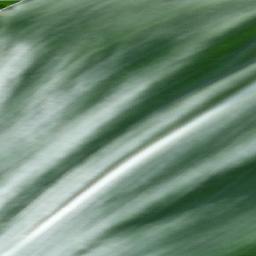
Label: Corn___healthy